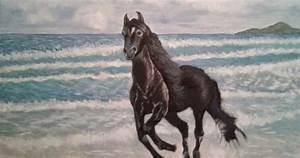
horse